Le Chateley

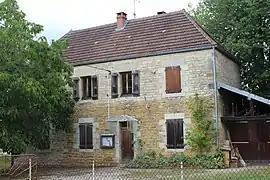
The town hall in Le Chateley

Le Chateley is a commune in the Jura department in Bourgogne-Franche-Comté in eastern France.